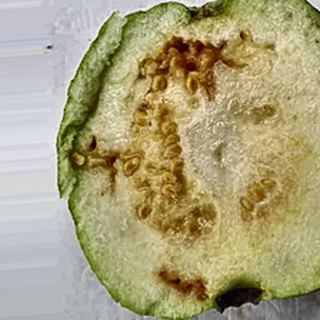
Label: guava_fruit_fly